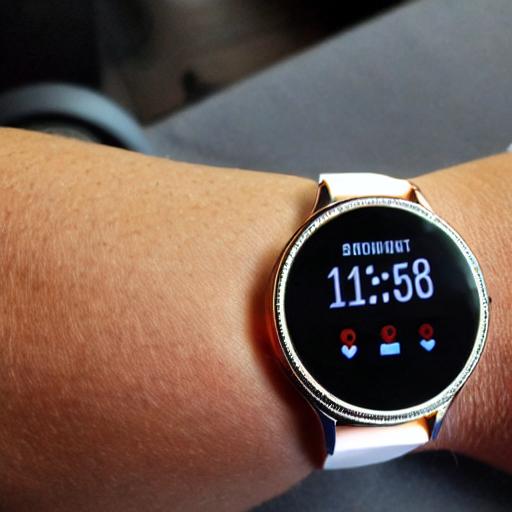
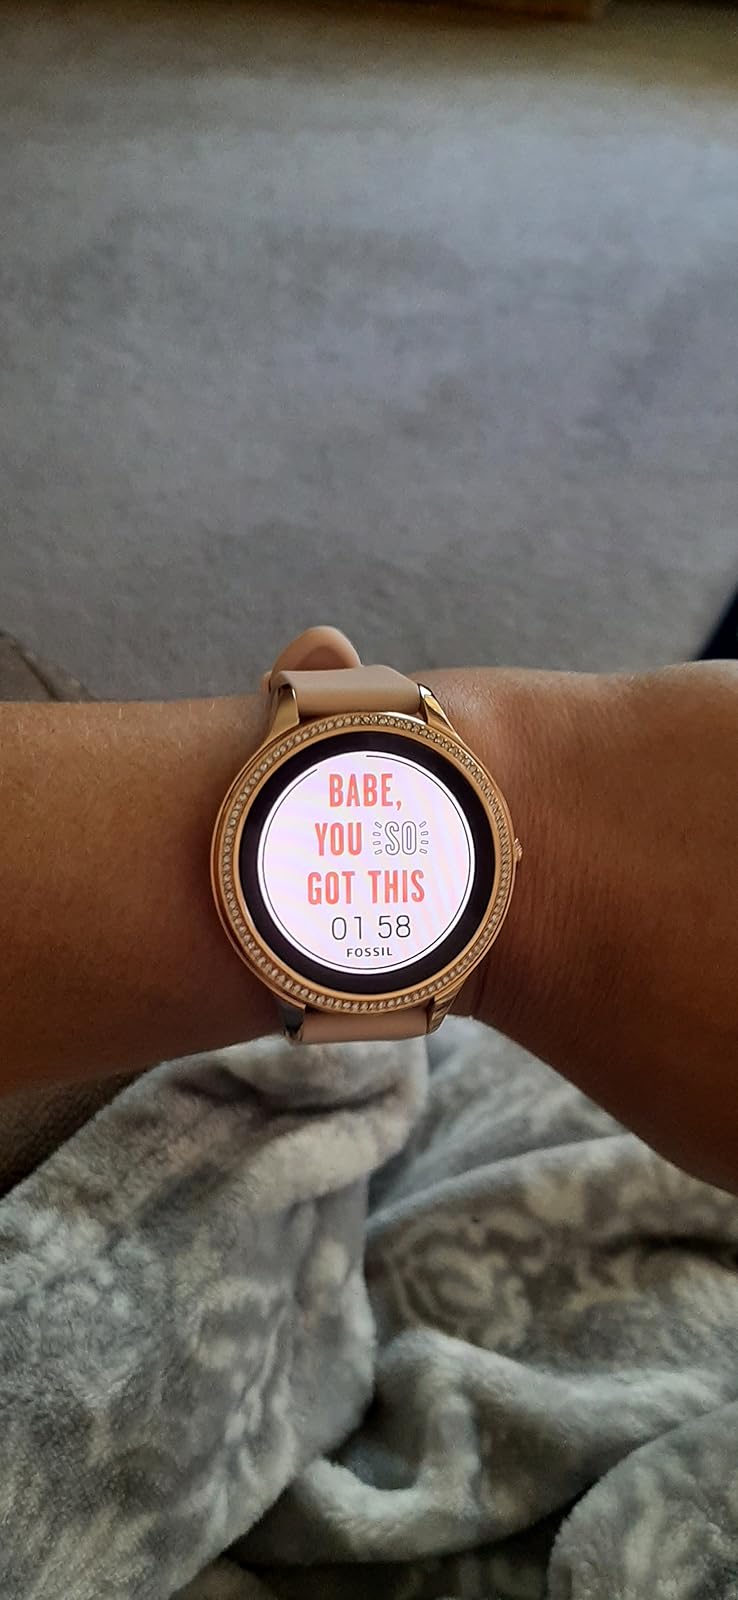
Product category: smartwatch
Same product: no